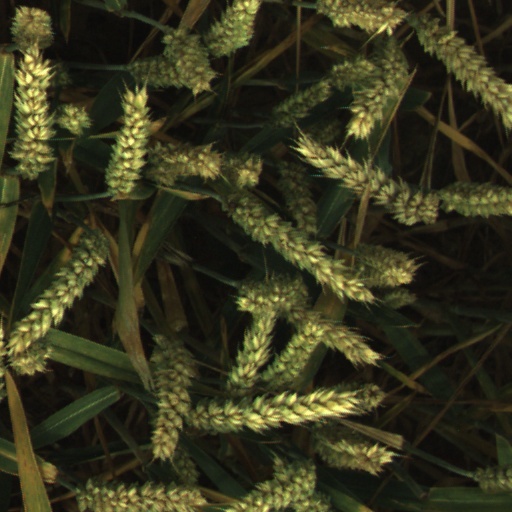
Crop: wheat